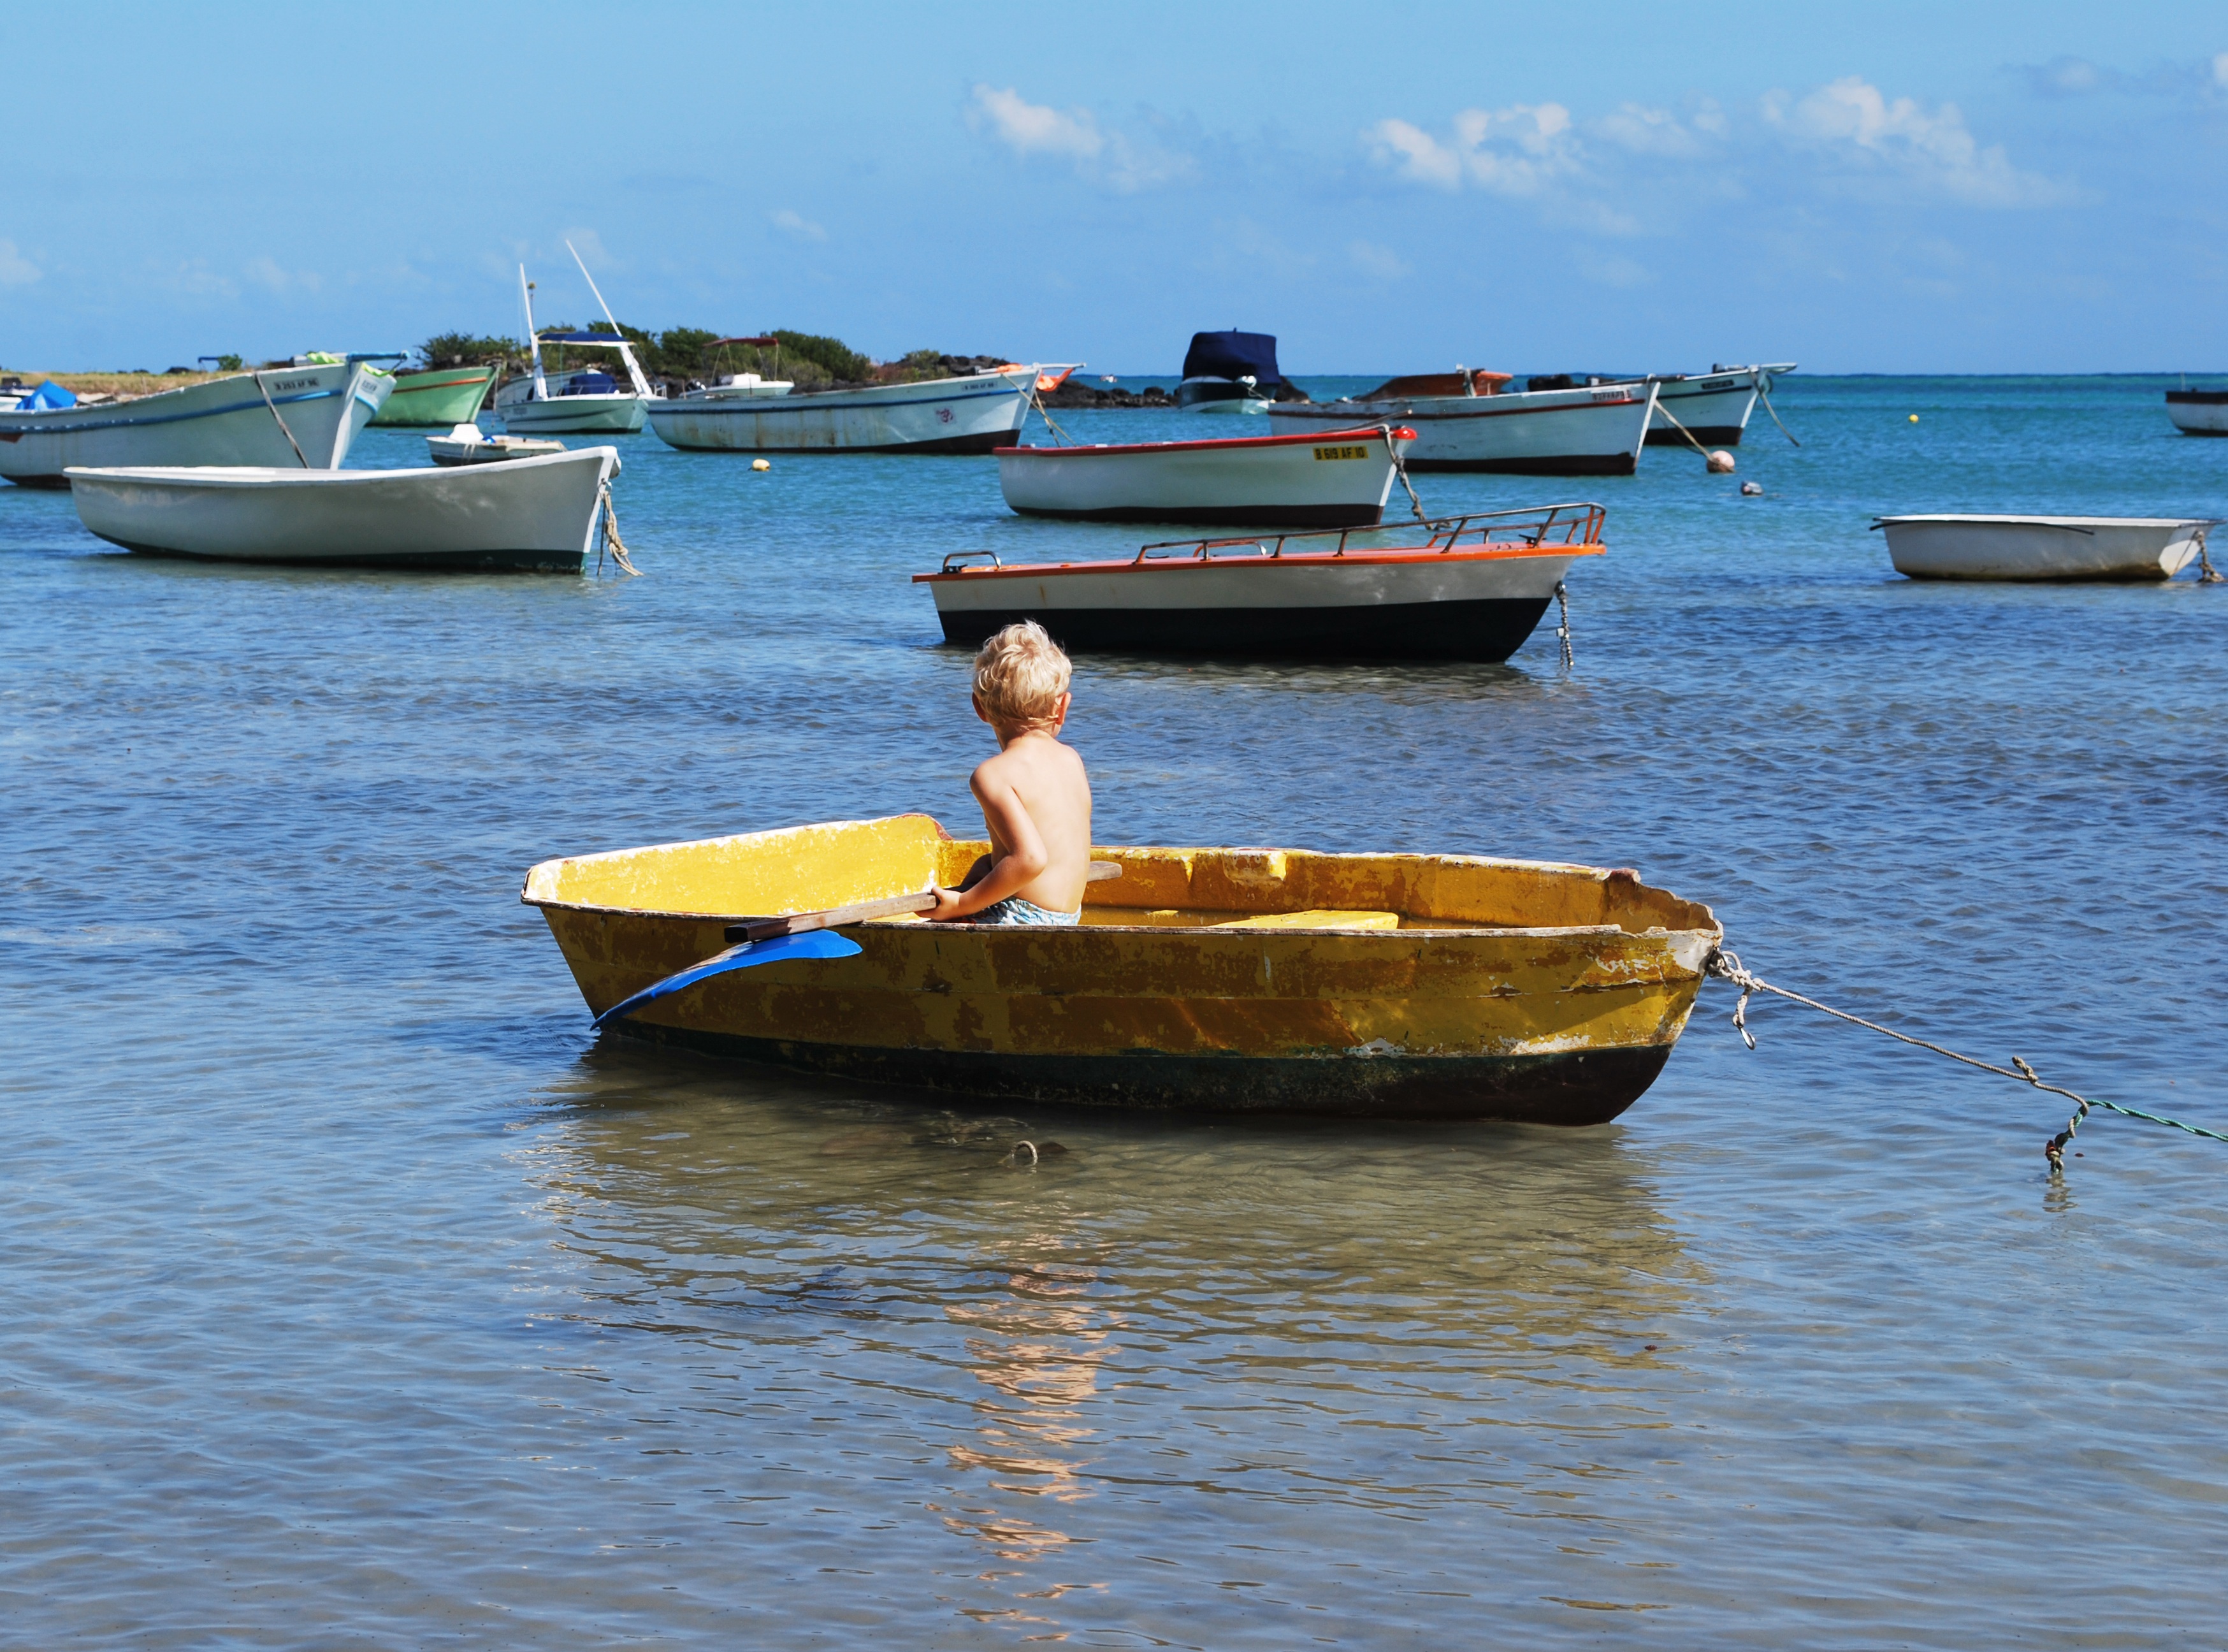
sea, coast, water, ocean, person, boat, shore, boy, old, alone, summer, vacation, standing, young, paddle, vehicle, sailing, bay, child, yellow, sailboat, childhood, boating, watercraft, fishing vessel, dinghy, long tail boat, watercraft rowing